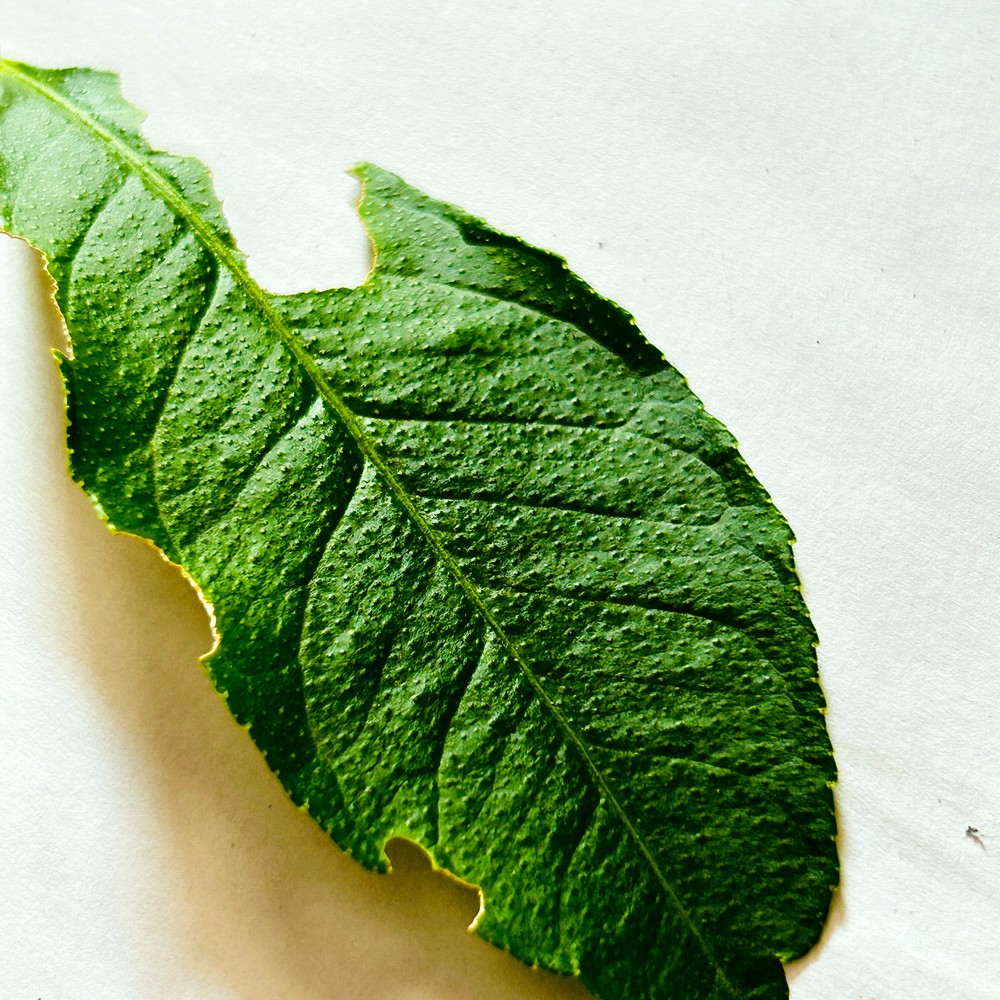
Label: Deficiency Leaf